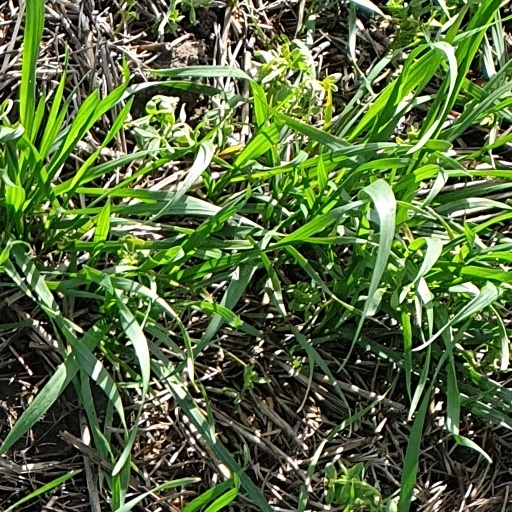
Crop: wheat